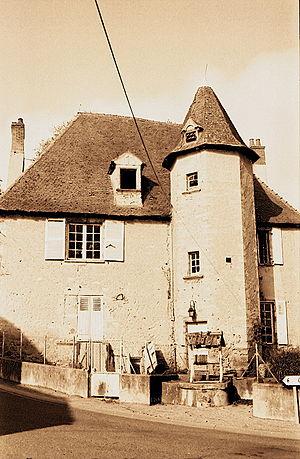
Collége de Brugheas vue de façade
Brugheas est une commune française, située dans le département de l'Allier en région Auvergne-Rhône-Alpes. Elle fait partie de l'aire urbaine de Vichy.